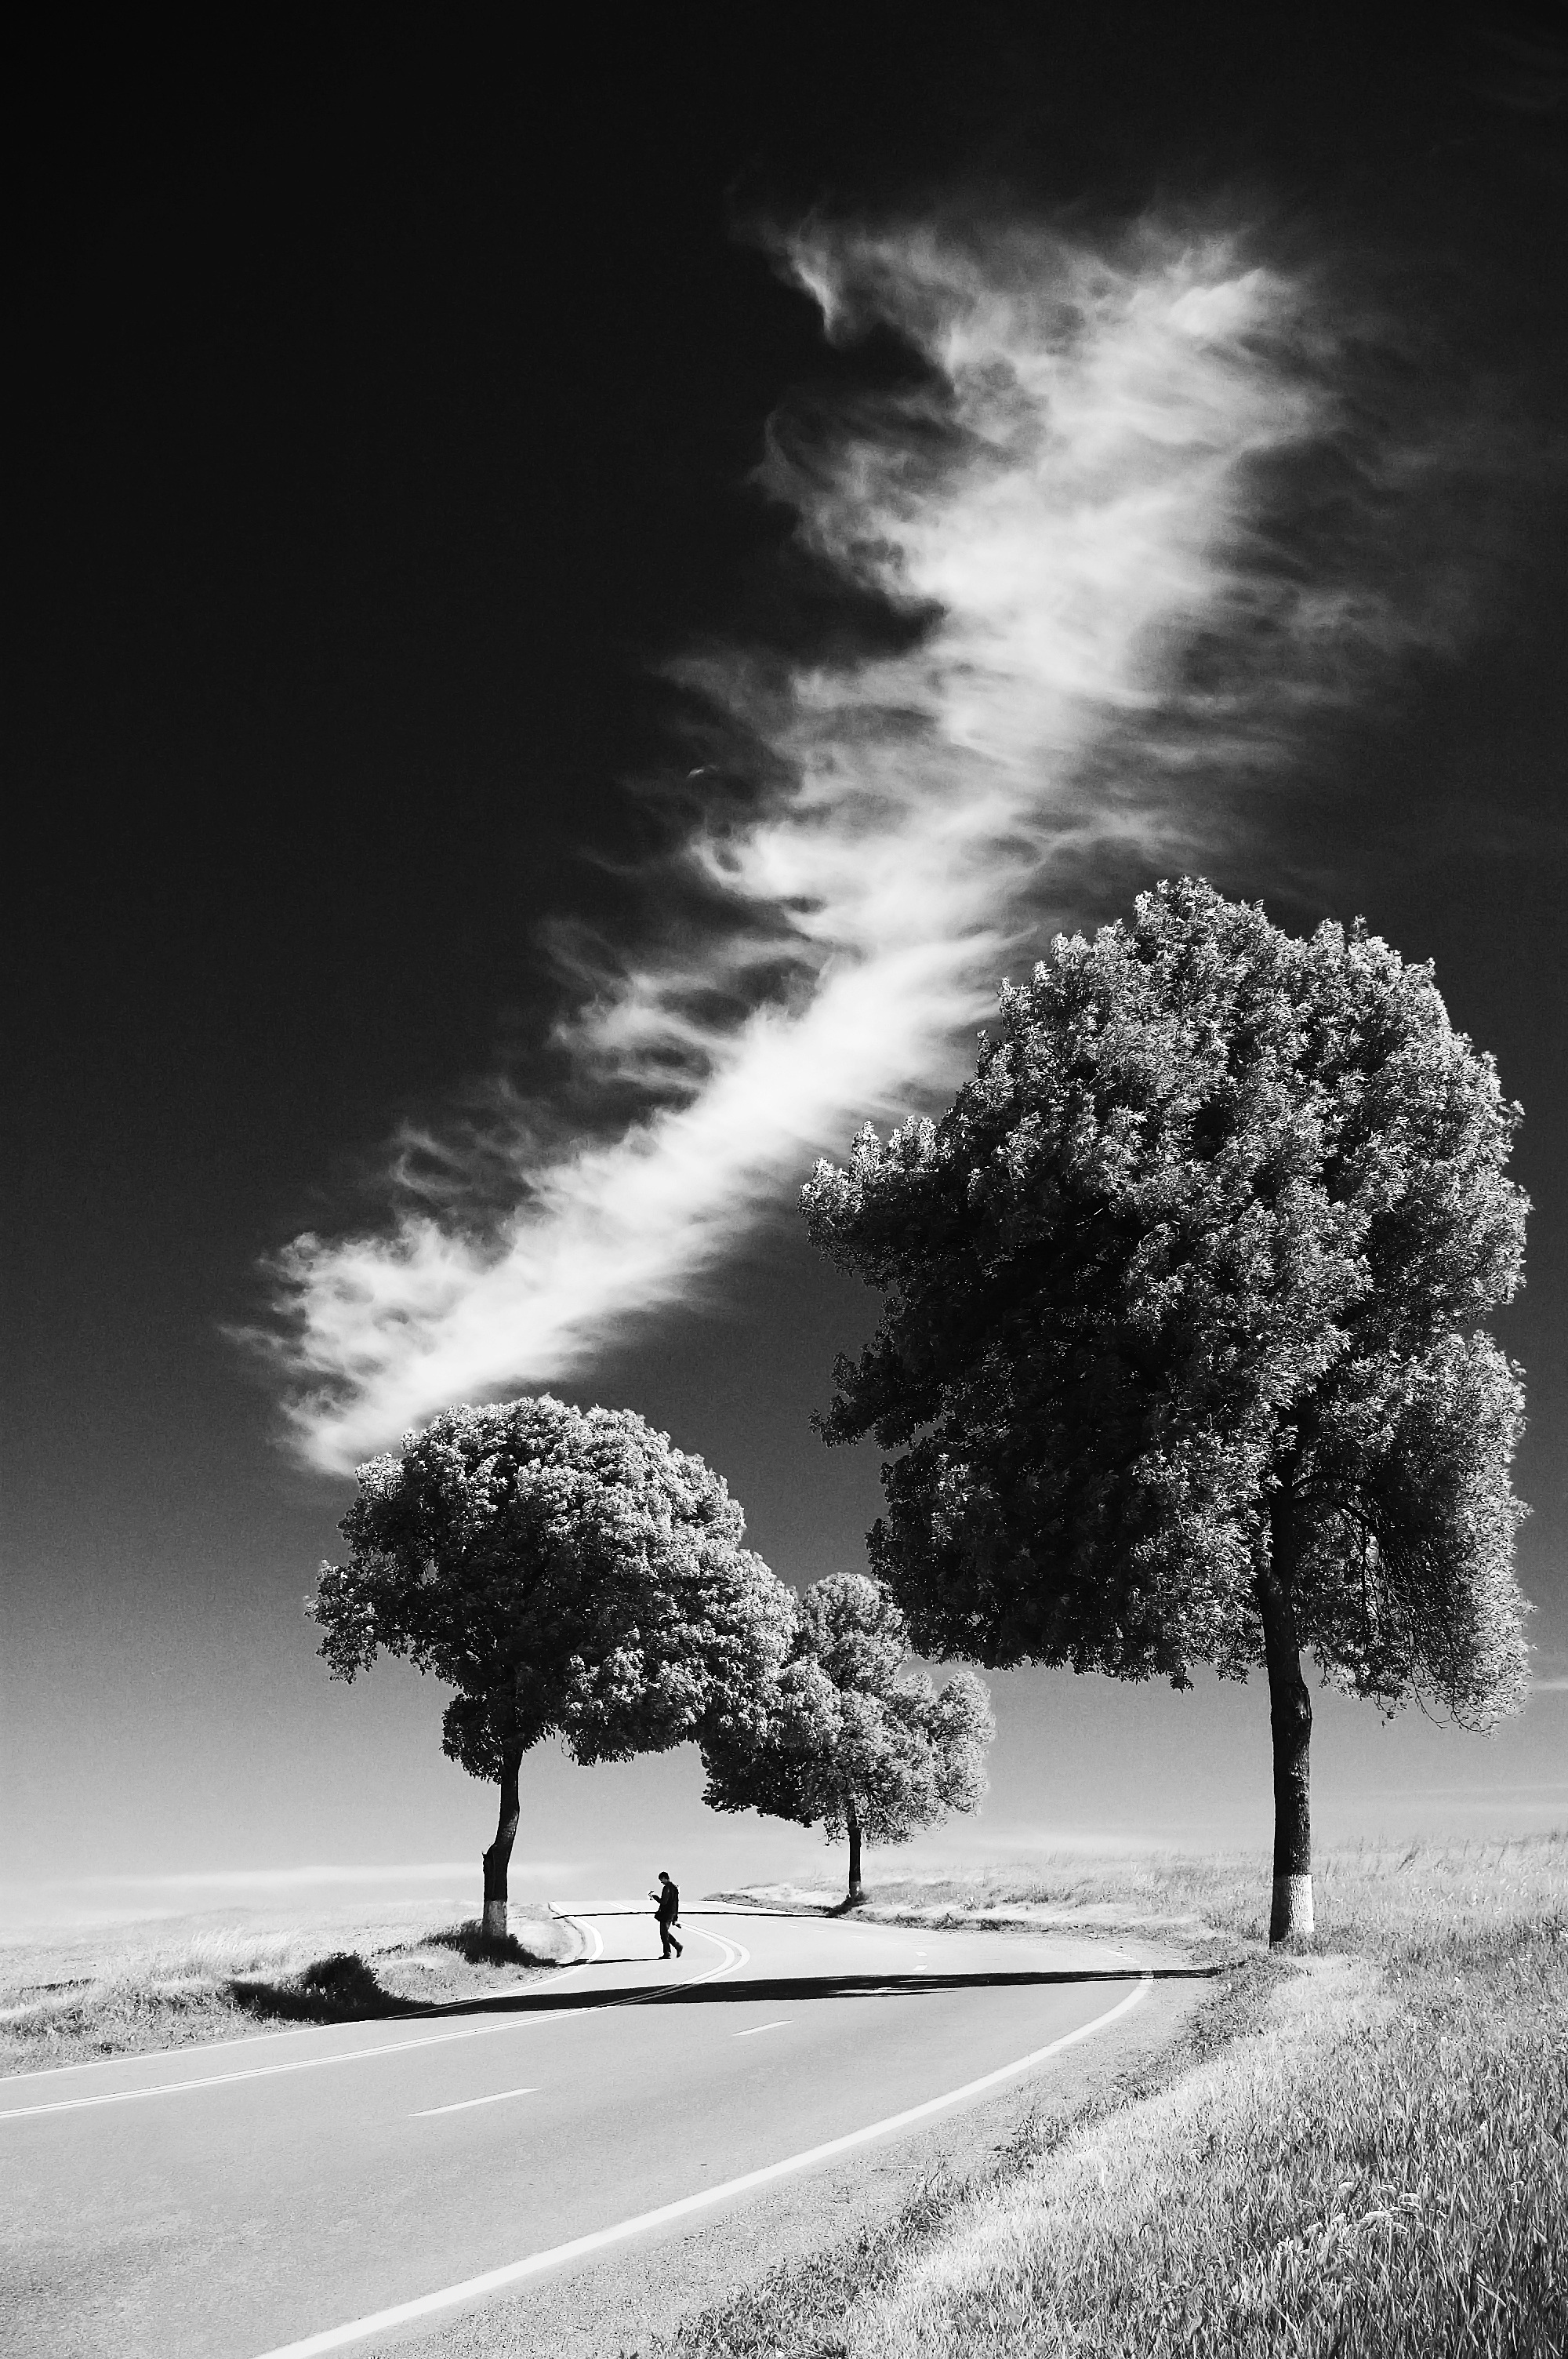
tree, nature, walking, person, snow, winter, light, cloud, black and white, plant, road, white, photography, sunlight, morning, highway, alone, solitude, weather, darkness, freedom, black, monochrome, lonely, season, trees, loneliness, monochrome photography, atmospheric phenomenon, woody plant, man alone